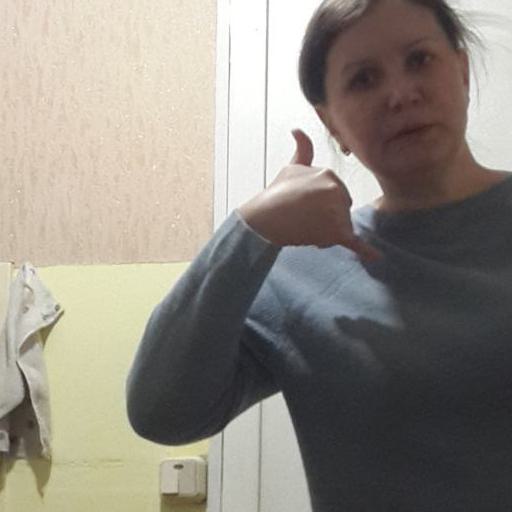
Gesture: call